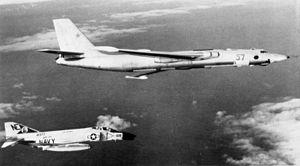
Le F-4 Phantom II est un avion militaire conçu par le constructeur américain McDonnell à partir de 1953. Il s'agit de l'un des avions militaires américains les plus importants du XXᵉ siècle et l'avion de combat occidental ayant été le plus produit depuis la guerre de Corée : le 5 195ᵉ et dernier exemplaire a été livré en 1981, après plus de 20 ans de production ininterrompue. Pendant la guerre du Viêt Nam, la cadence de production du F-4 était de 72 exemplaires par mois.
Le Miassichtchev M-4, "Type 37" pour l'USAF/DoD et « Bison » pour l'OTAN, est un bombardier stratégique soviétique quadriréacteurs conçu par le bureau d'études Miassichtchev de Vladimir Miassichtchev dans les années 1950. Le bureau d'études Miassichtchev a été créé pour construire un tel appareil.